Hyundai N

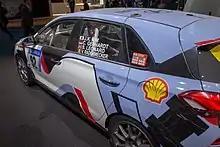
Hyundai i30N

At the 2012 Paris Motor Show, Hyundai unveiled the i20 WRC concept car and announced that it would participate as a manufacturer in the World Rally Championship (WRC) with its own World Rally Team (WRT). This led to the creation of the Hyundai Motorsport (HMSG) branch in Europe, which was responsible for launching the i20 WRC race car at the Geneva Motor Show.